Sakharam Ganesh Pandit

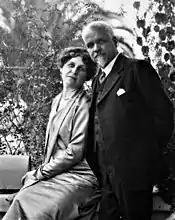
Pandit and Lillian Stringer, his wife

Subsequently, Pandit became a lawyer and was admitted to the California bar, as well as being admitted to the federal bar to argue appeals before the United States Court of Appeals for the Ninth Circuit. In 1920, Pandit married a white woman, Lillian Stringer. The marriage was only legal under California law because both were considered officially white. As a result of his marriage, Pandit was disinherited by his family and lost his right to an inheritance of property in India. As a naturalized US citizen, he renounced his British Indian citizenship, losing his doctoral degree in the process.